Catholic theology

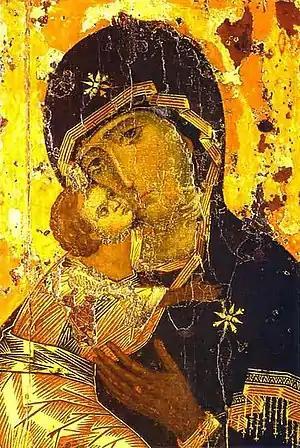
A depiction of Jesus and Mary, the Theotokos of Vladimir (12th century)

In the Old Testament, God promised to send his people a savior. The church believes that this savior was Jesus whom John the Baptist called . The Nicene Creed refers to Jesus as In a supernatural event called the Incarnation, Catholics believe God came down from heaven for our salvation, became man through the power of the Holy Spirit and was born of a virgin Jewish girl named Mary. They believe Jesus' mission on earth included giving people his word and example to follow, as recorded in the four Gospels. The church teaches that following the example of Jesus helps believers to grow more like him, and therefore to true love, freedom, and the fullness of life.